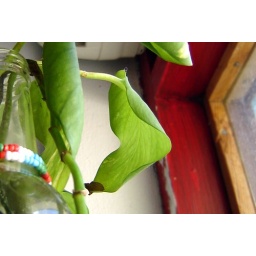
A lil' water plant in our office